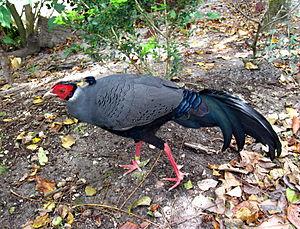
Le Faisan prélat est une espèce d'oiseau appartenant à la famille des Phasianidae.